Solid state ionics

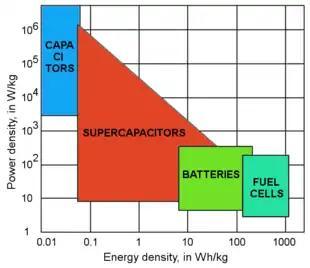
Power density vs. energy density for different classes of solid state ionics systems used for energy storage and conversion

Solid-state ionics is the study of ionic-electronic mixed conductor and fully ionic conductors (solid electrolytes) and their uses. Some materials that fall into this category include inorganic crystalline and polycrystalline solids, ceramics, glasses, polymers, and composites. Solid-state ionic devices, such as solid oxide fuel cells, can be much more reliable and long-lasting, especially under harsh conditions, than comparable devices with fluid electrolytes.